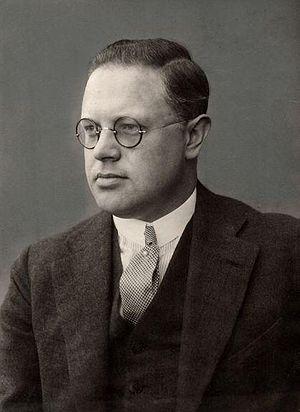
Les élections législatives néerlandaises de 1956 se tiennent le 13 juin 1956 pour élire les 100 membres de la Seconde Chambre des États généraux. Finalement, suite à une révision constitutionnelle, le nombre de siège passe à 150. Cette réforme réduit aussi le seuil à franchir pour être représenté au parlement à 0,67 % au lieu d'1 % auparavant.
Les élections législatives néerlandaises de 1952 se tiennent le 25 juin 1952 pour élire les 100 membres de la Seconde Chambre des États généraux.
Les élections législatives néerlandaises de 1948 ont eu lieu le 7 juillet 1948 pour renouveler les 100 sièges de la Seconde chambre des États généraux. Le Parti populaire catholique reste le plus grand parti avec 32 sièges sur 100.